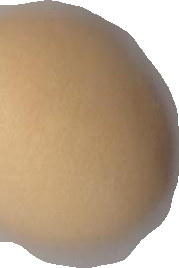
Variety: Dega